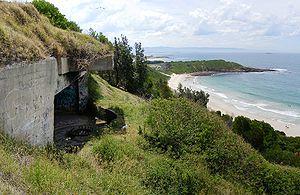
L'habitat troglodytique est, depuis la Préhistoire, une architecture, rudimentaire ou somptueuse, présente dans différentes traditions consistant à aménager des habitats souterrains ou creusés dans le rocher à flanc de montagne. Les maisons troglodytiques sont généralement creusées dans des roches sédimentaires ou volcaniques sous tous les climats. De l'abri sous roche au château ou à la cité souterraine, cette architecture a une fonction d'habitat temporaire ou permanent mais revêt traditionnellement d'autres usages domestiques ou agricoles et également, assez souvent, une fonction religieuse dans de multiples sociétés.